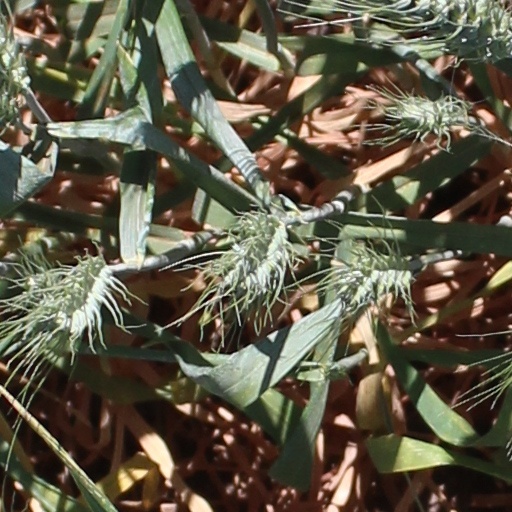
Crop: wheat